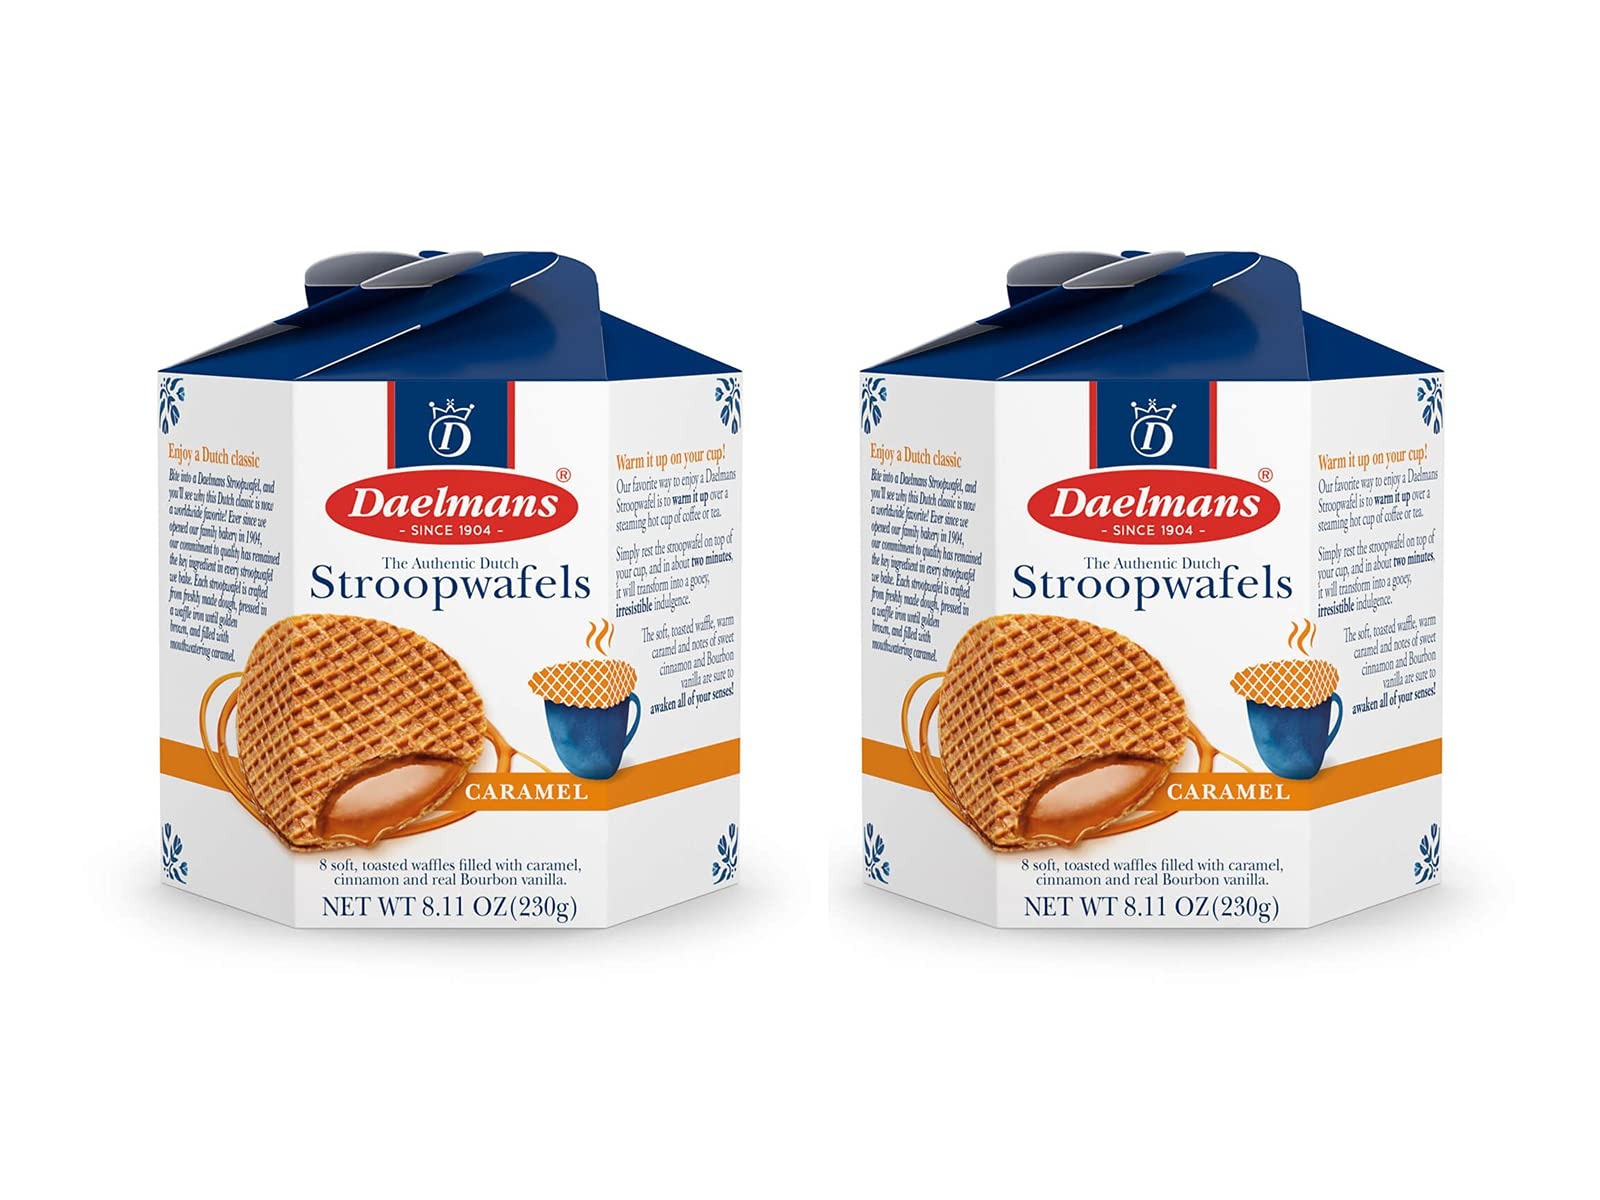
Item Name: DAELMANS Stroopwafels, Dutch Waffles Soft Toasted, 2 Pack Assortment, Caramel, Office Snack, Kosher Dairy, Authentic Made In Holland, 8 Stroopwafels Per Box (2 Pack)
Bullet Point 1: 2 BOXES of 8 CARAMEL STROOPWAFELS (8.11oz each)
Bullet Point 2: SOFT, TOASTED WAFFLES filled with mouthwatering caramel, cinnamon and real Bourbon vanilla
Bullet Point 3: OUR "JUST RIGHT" MIDDLE-SIZE STROOPWAFEL in a decorative flower-top box! Delicious straight from the pack or warmed over your favorite hot beverage
Bullet Point 4: THE ORIGINAL DAELMANS STROOPWAFELS, baked in Holland. Setting the standard for quality and craftsmanship since 1904.
Bullet Point 5: NO ARTIFICIAL FLAVORS OR COLORS, No Preservatives, No PHO's, RSPO-certified Sustainable Palm Oil and certified Kosher-Dairy!
Value: 16.0
Unit: Count

Price: 16.135